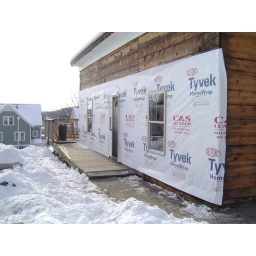
Note Tyvek layer on walls around windows and doors